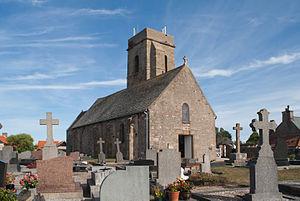
Vicq-sur-Mer est une commune française située dans le département de la Manche en région Normandie, peuplée de 1 033 habitants.
Réthoville est une ancienne commune française, située dans le département de la Manche en région Normandie, peuplée de 132 habitants